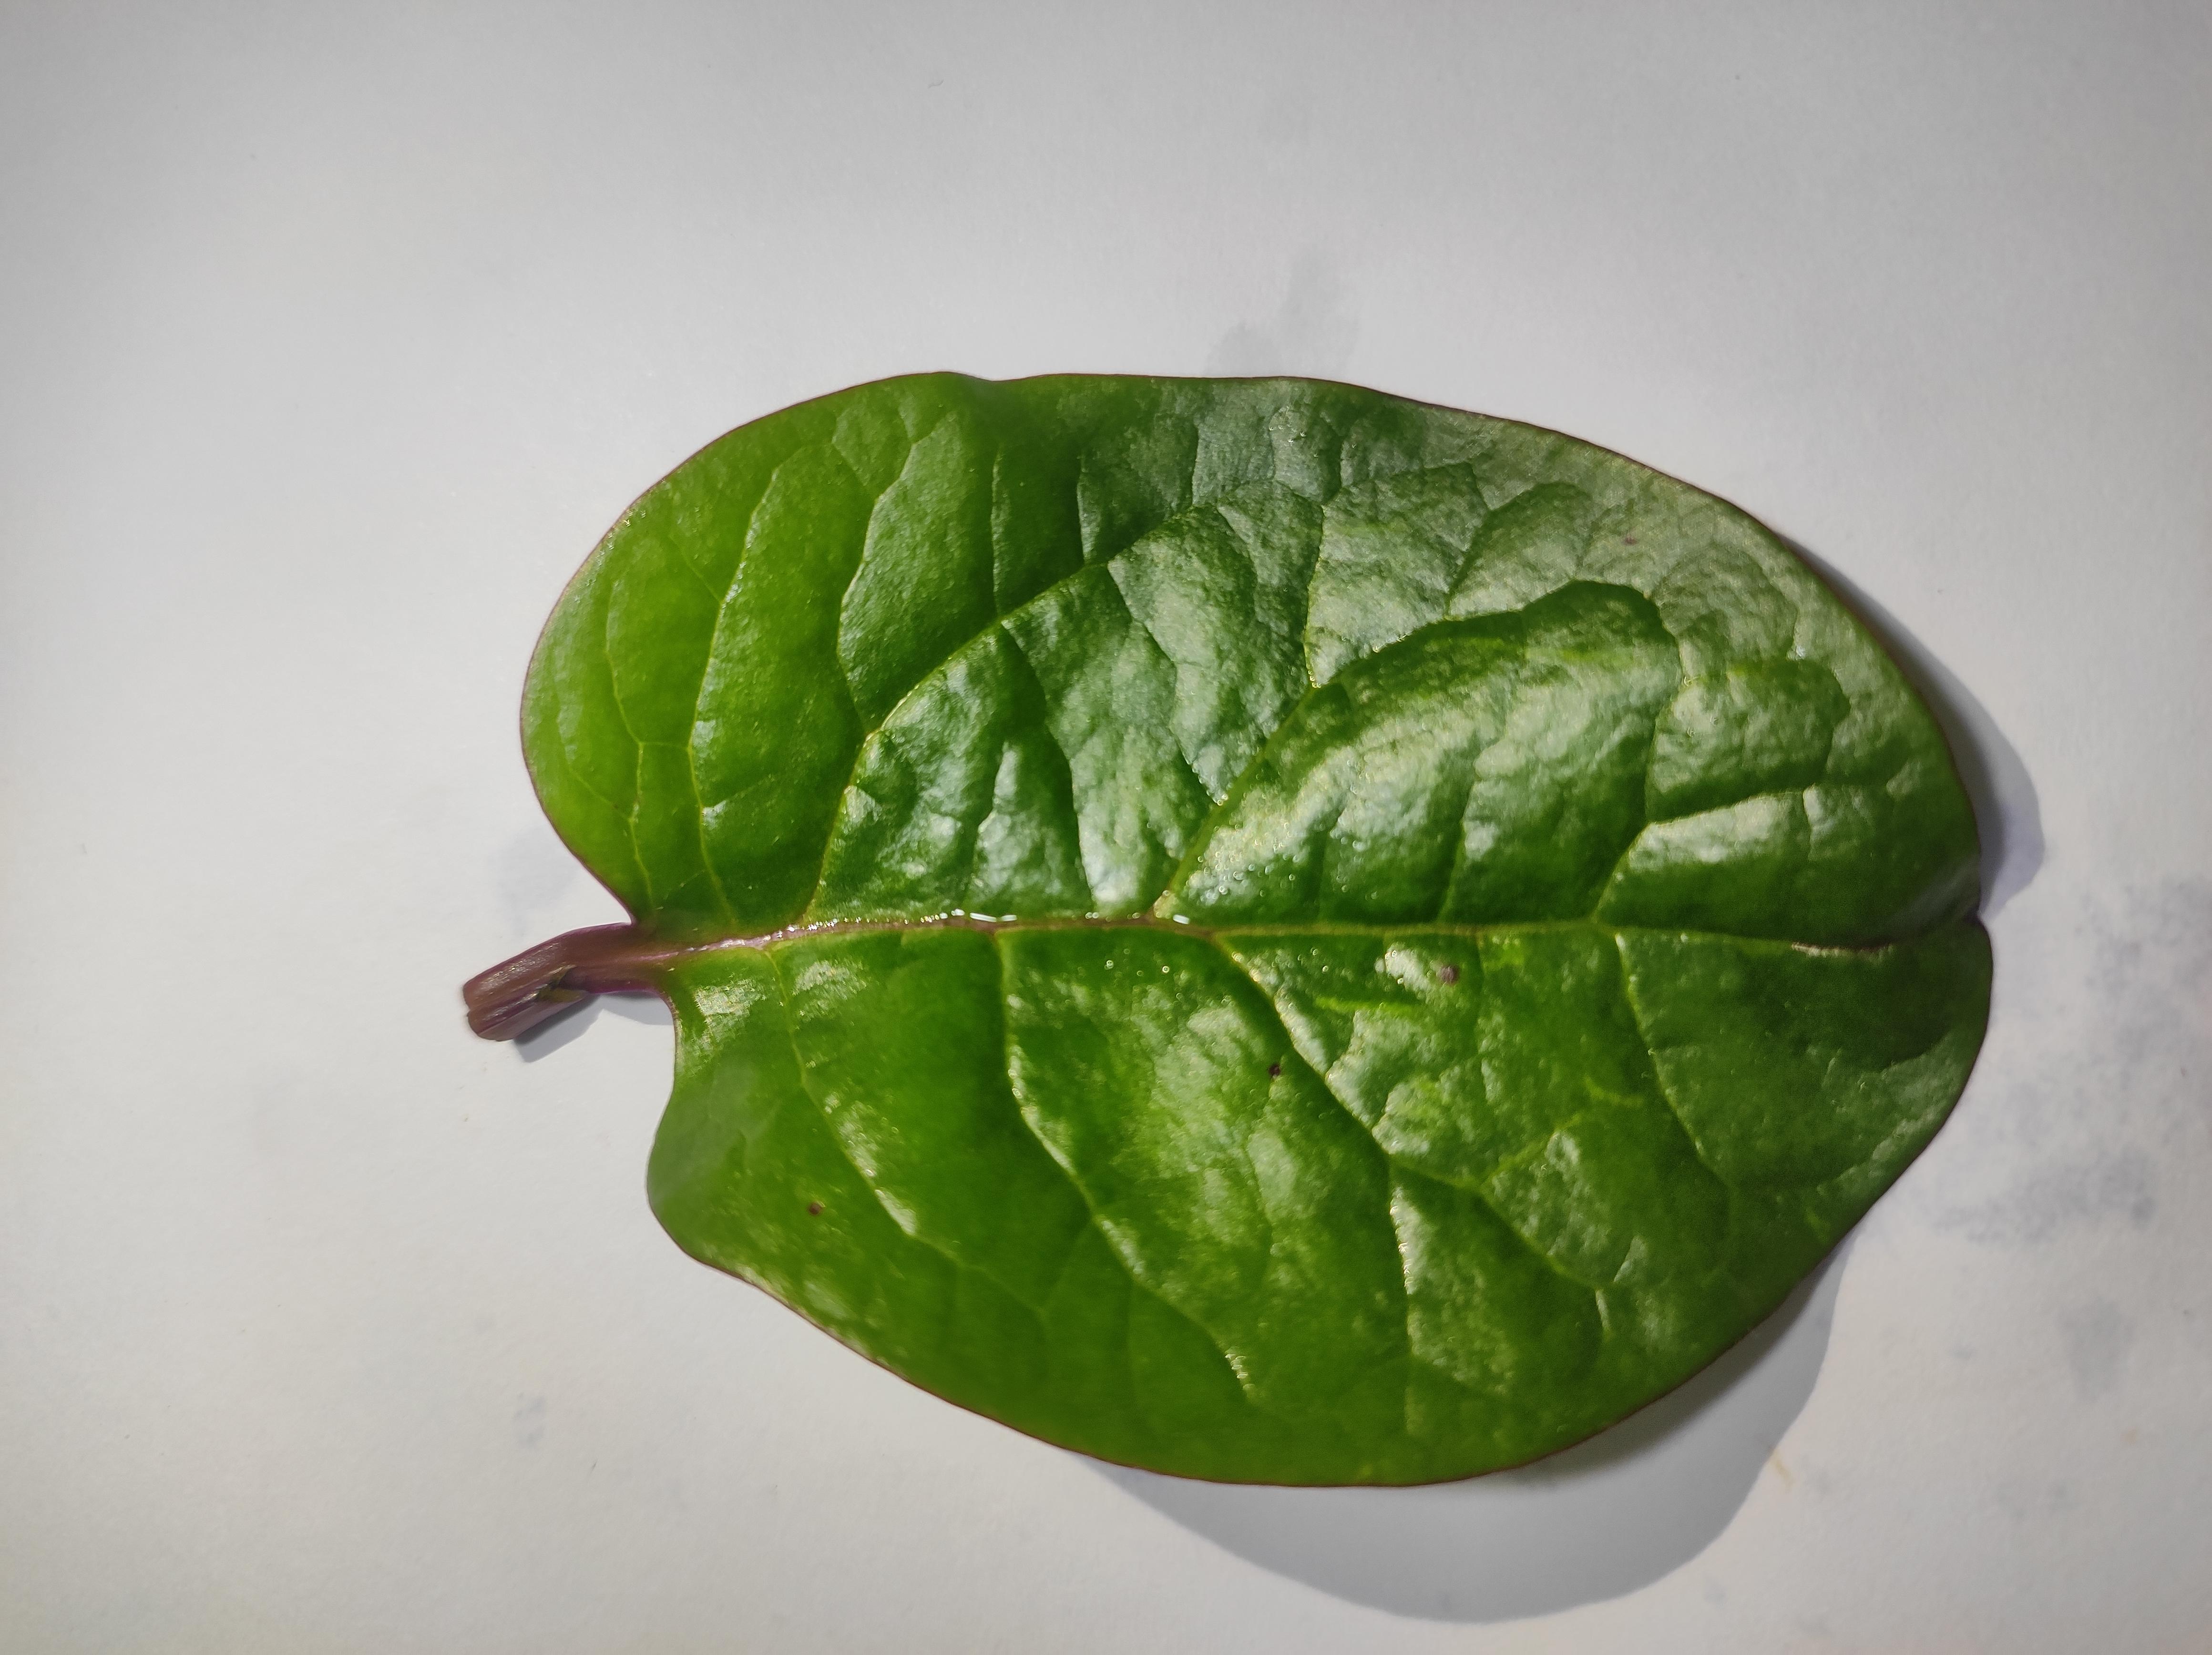
Label: healthy